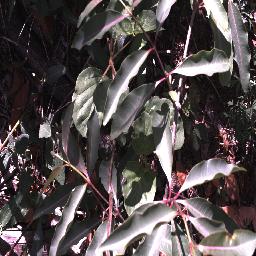
Label: rubber_vine